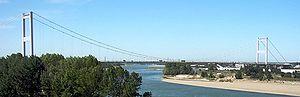
Cette liste des ponts suspendus ayant les plus longues travées recense les ponts suspendus présentant des portées supérieures à 600 m, classées par ordre décroissant de longueur. Cet indicateur de classement est le plus couramment utilisé pour hiérarchiser les ponts suspendus. Si un pont a une longueur de travée supérieure à un autre, ce n'est pas pour autant que sa longueur de rive à rive ou d'ancrage à ancrage est supérieure à celle de celui-ci. Néanmoins la longueur de la travée principale est souvent en corrélation avec la hauteur des pylônes et la complexité pour la conception et le calcul de l'ouvrage.